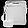
Label: Bag